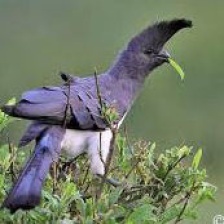
Species: GO AWAY BIRD
Scientific name: CORYTHAIXOIDES CONCOLOR